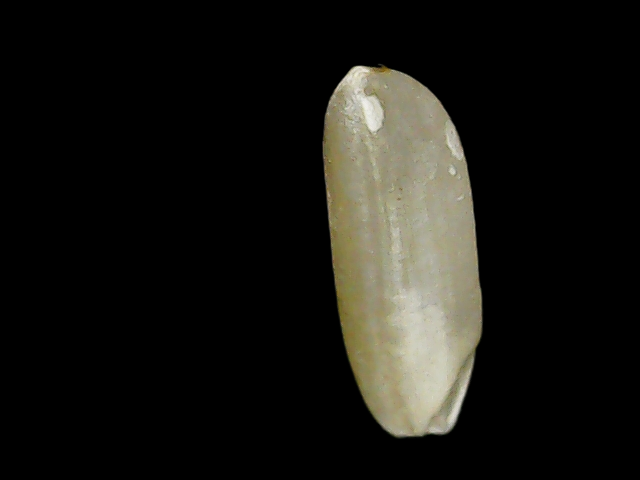
Rice variety: Binadhan7